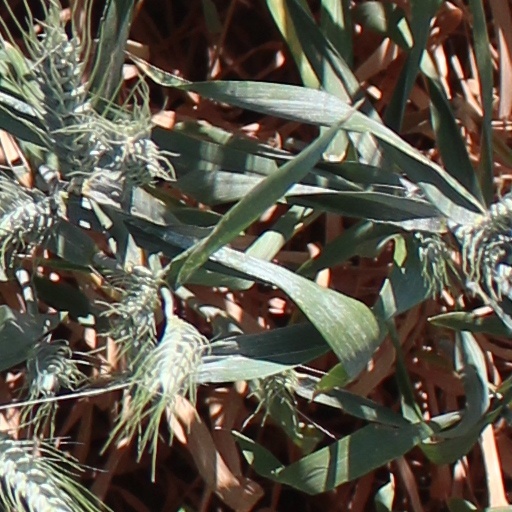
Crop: wheat